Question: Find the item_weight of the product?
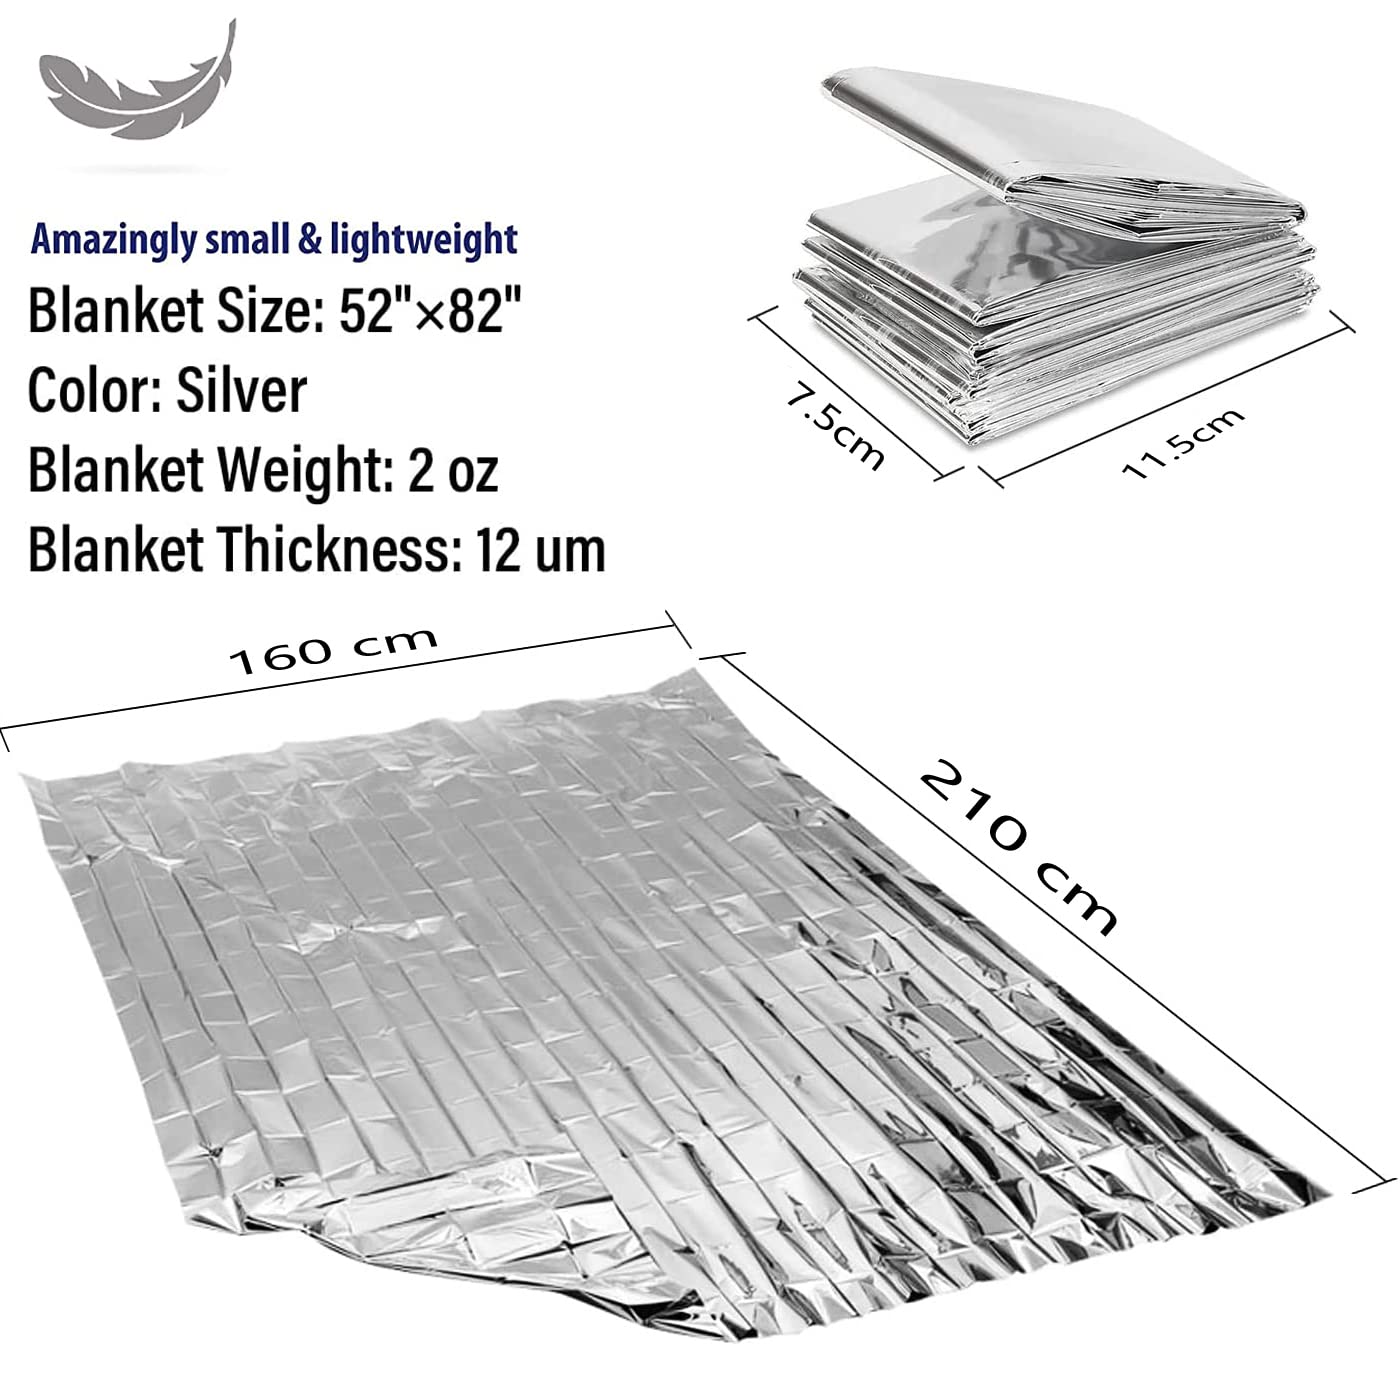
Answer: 2.0 ounce